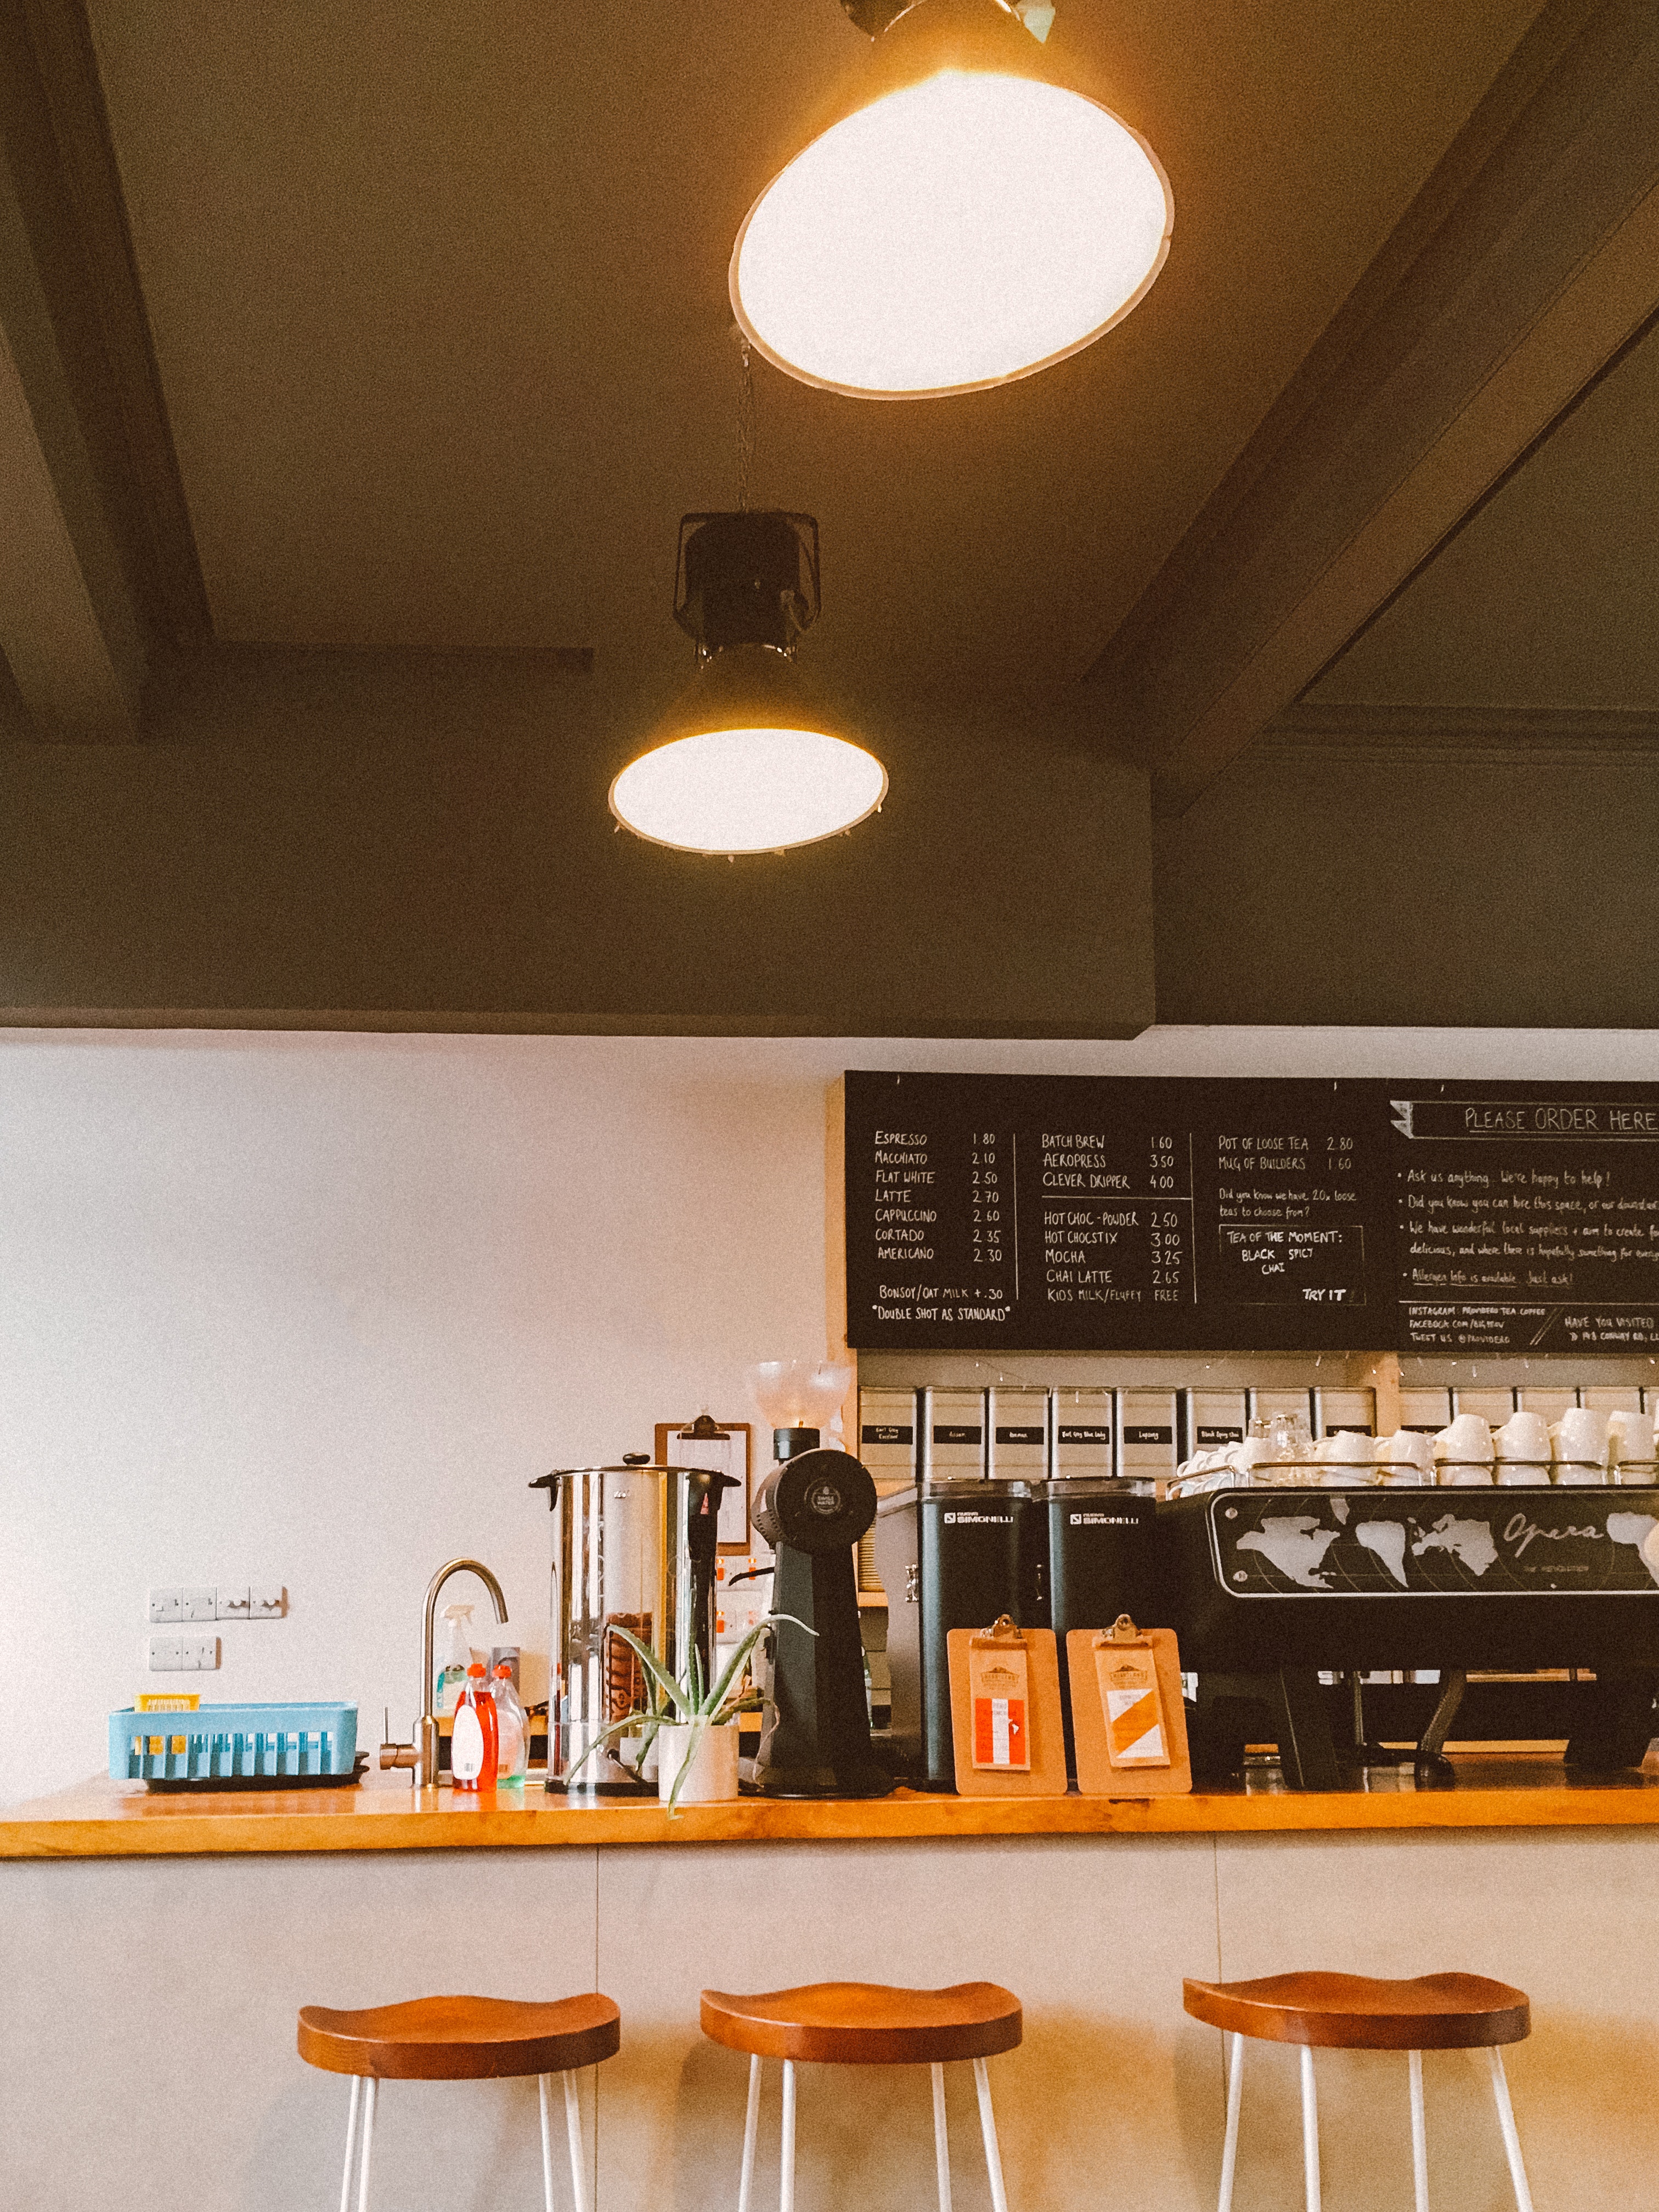
ceiling, lighting, room, interior design, table, furniture, light fixture, coffeehouse, restaurant, building, cafeteria, lighting accessory, cafe